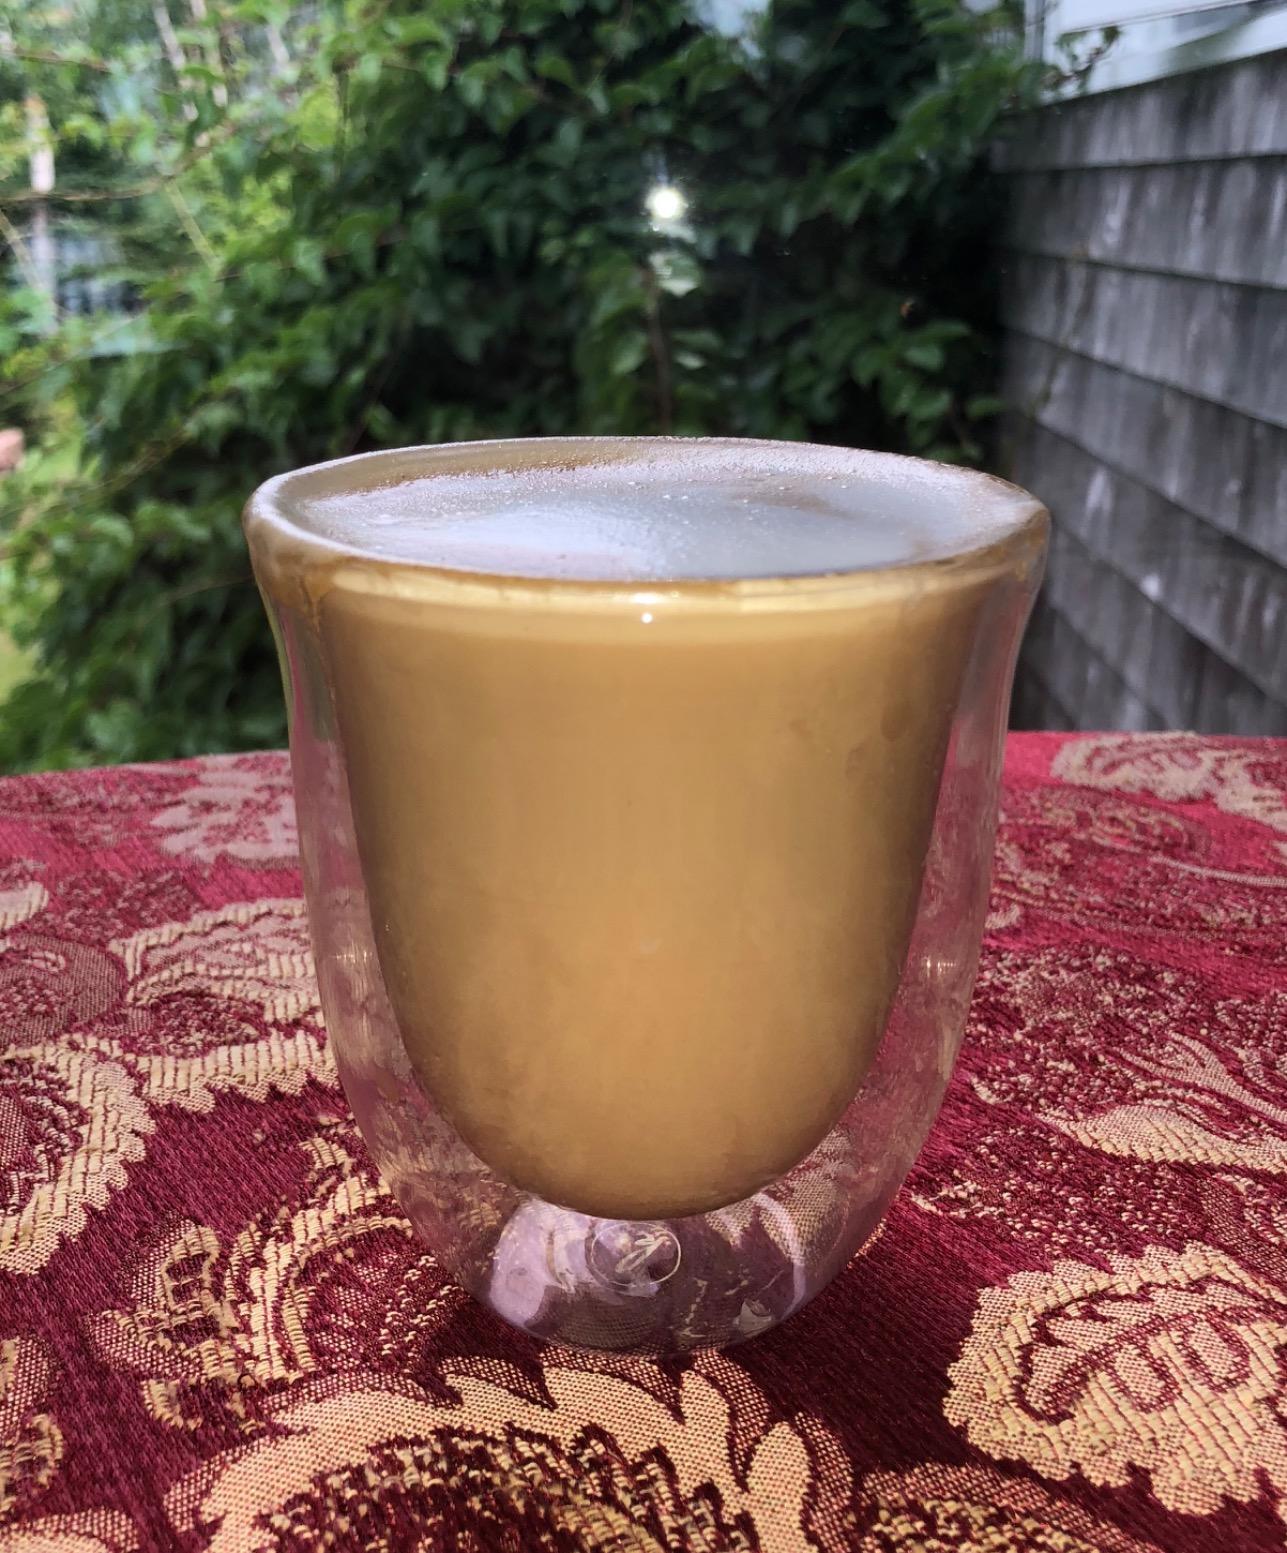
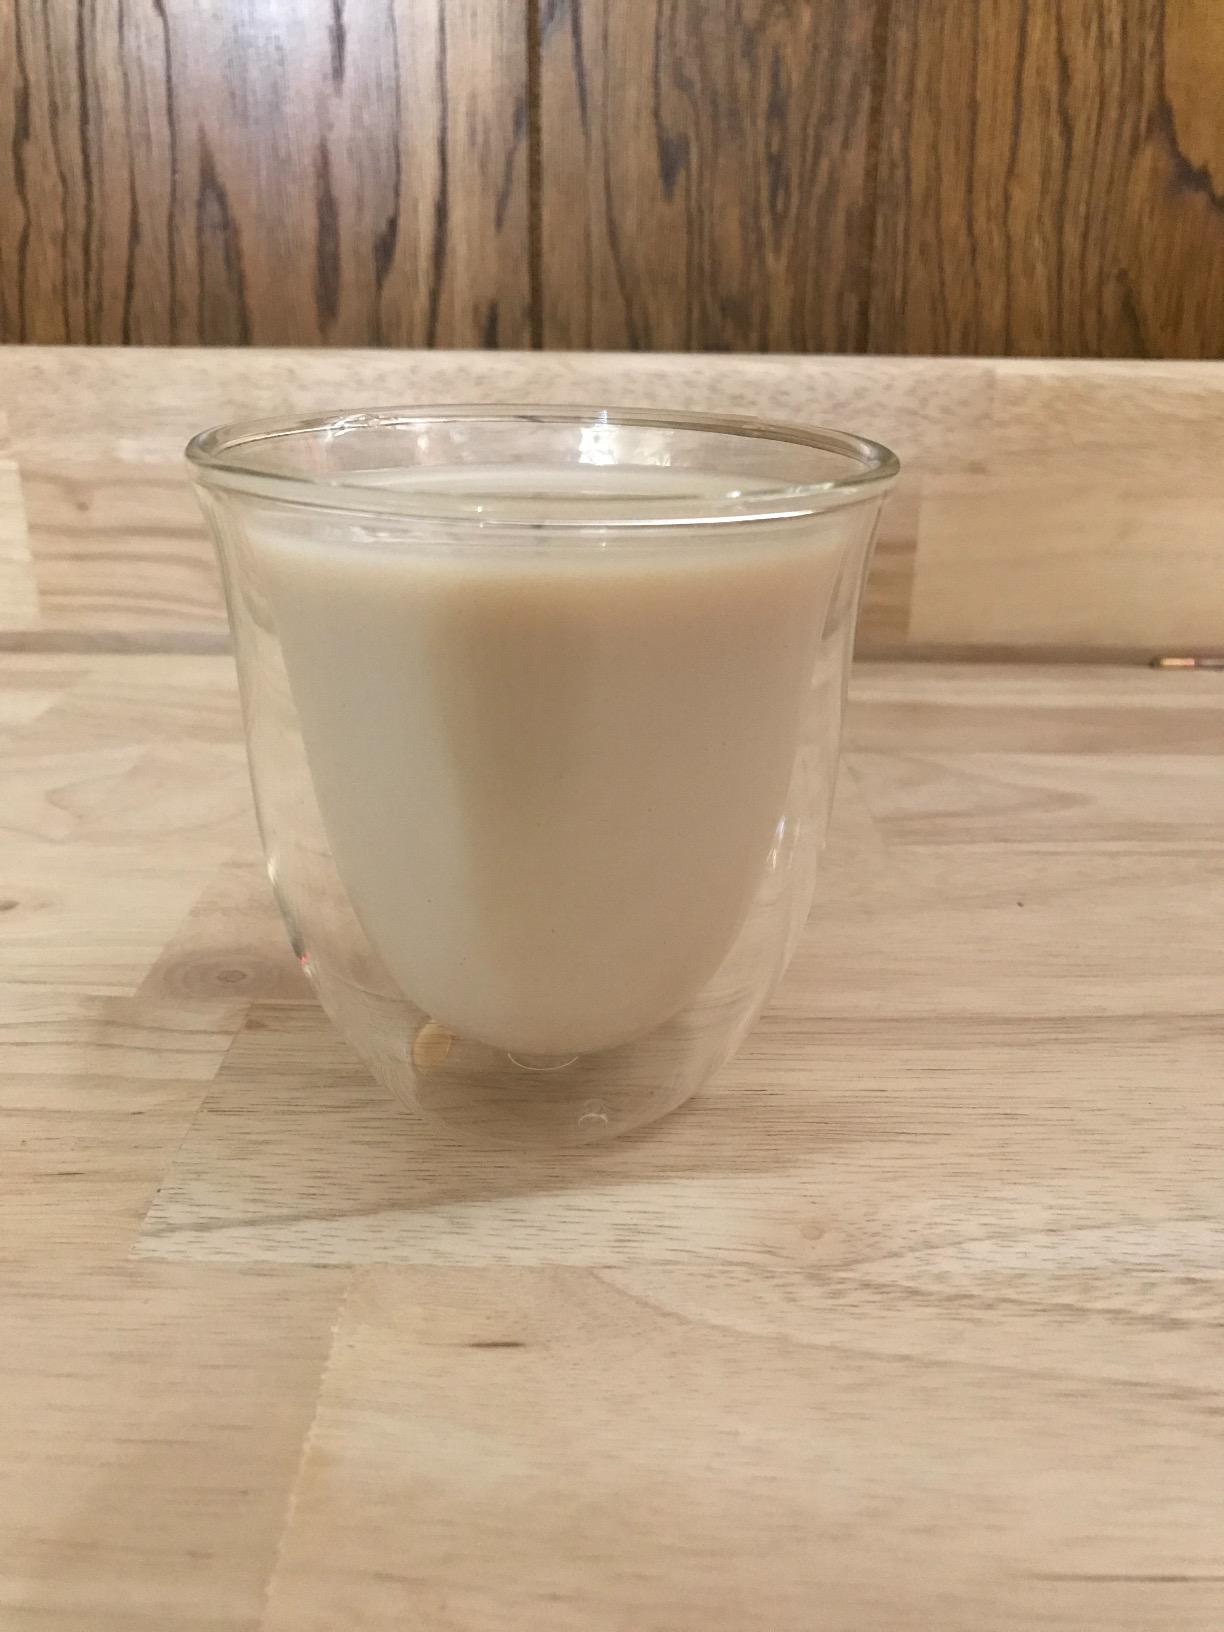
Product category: items_mug
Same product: yes